W-class Melbourne tram

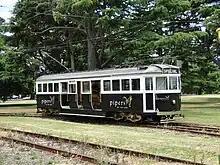
Preserved W4 671 in advertising livery in Ballarat in December 2012.

There were five W4-class trams built between 1933 and 1935. They had a wider body and lower floor than the W3, and had transverse seating in the saloon. They were all withdrawn by 1968. The wider body of the tram meant the drivers found it difficult to see the steps.